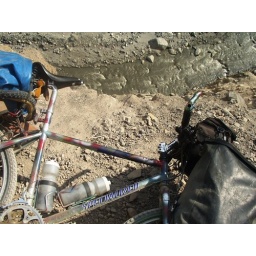
Terrible mountain roads in Peru